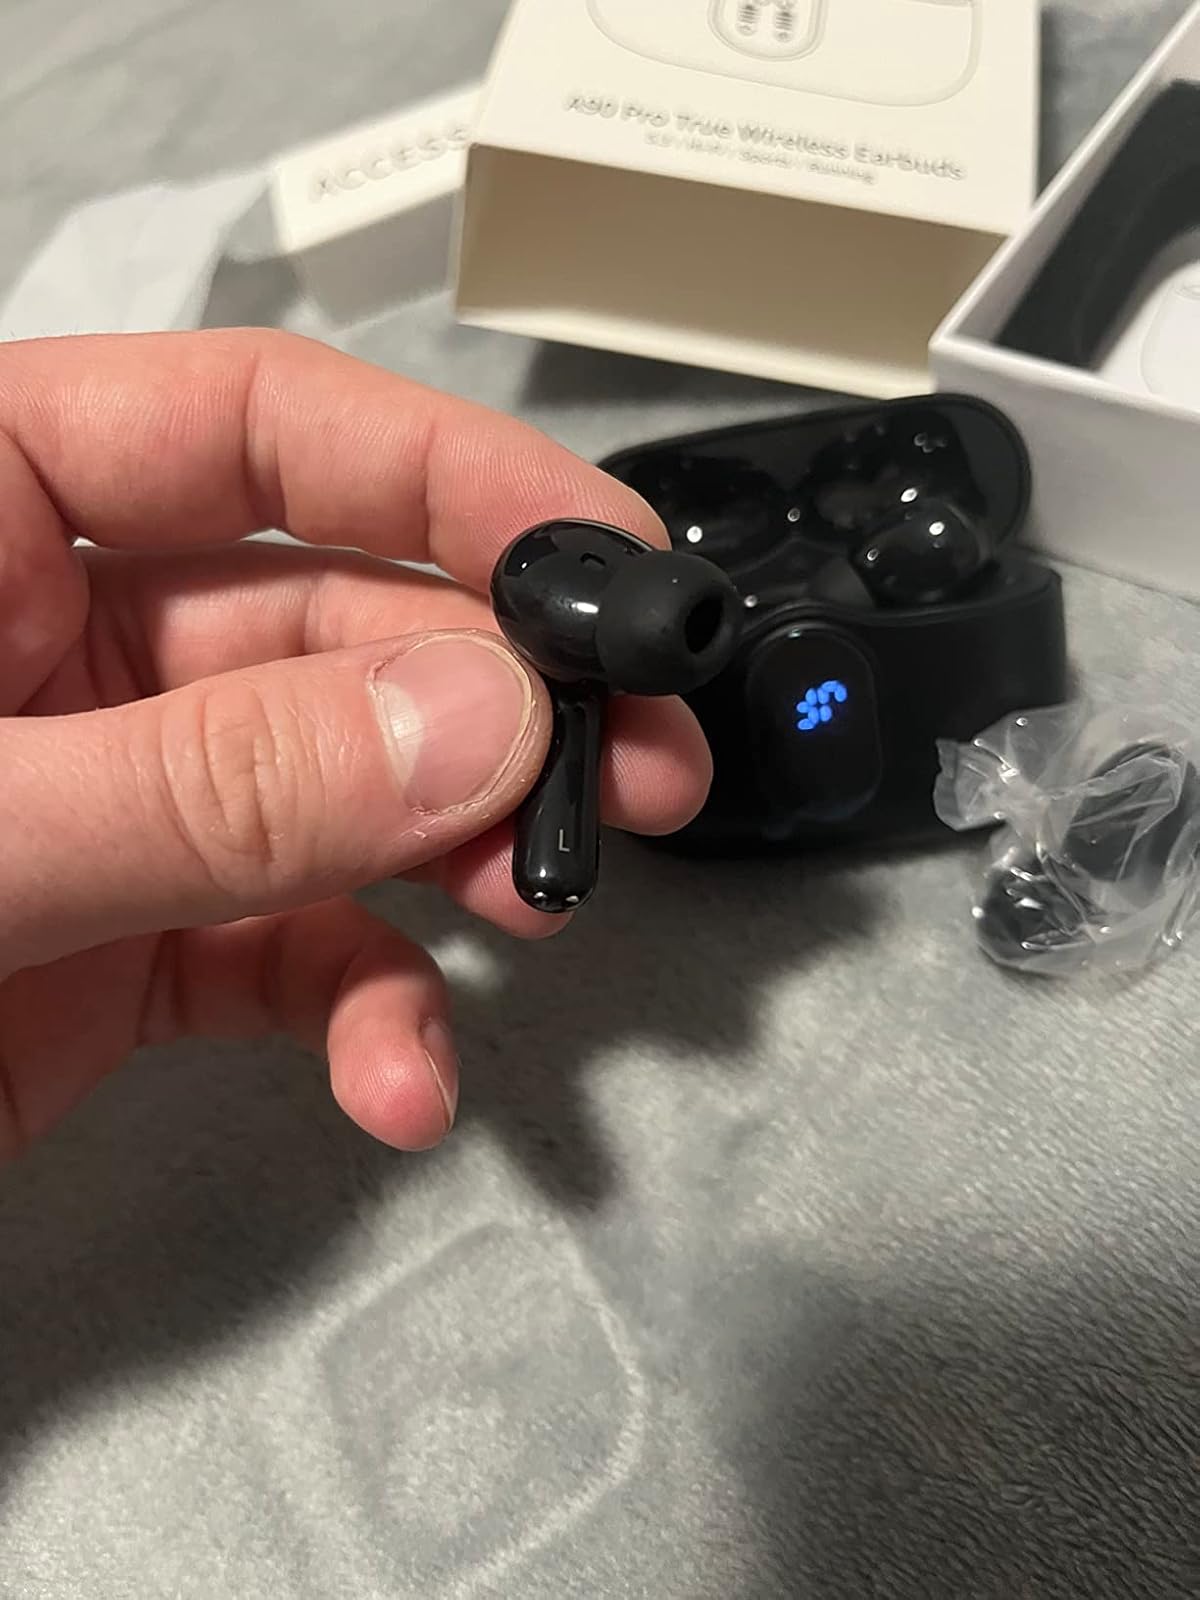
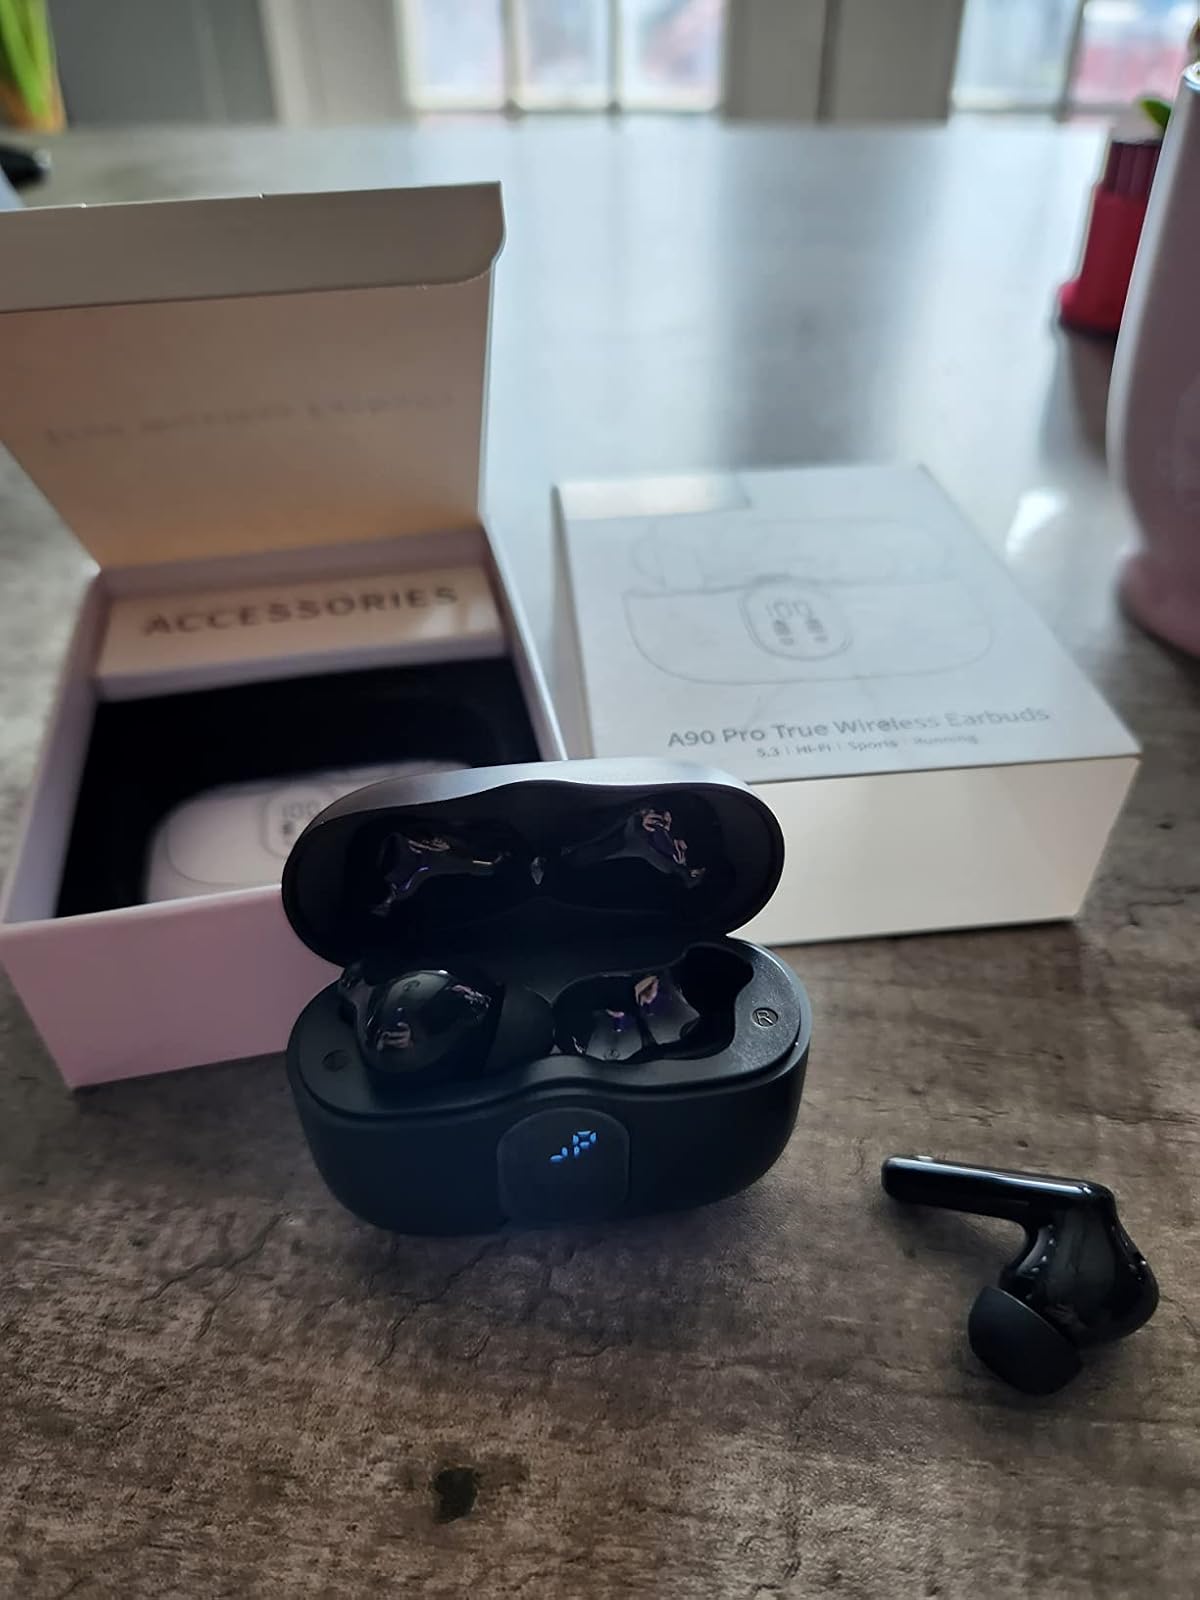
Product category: earbuds
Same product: yes